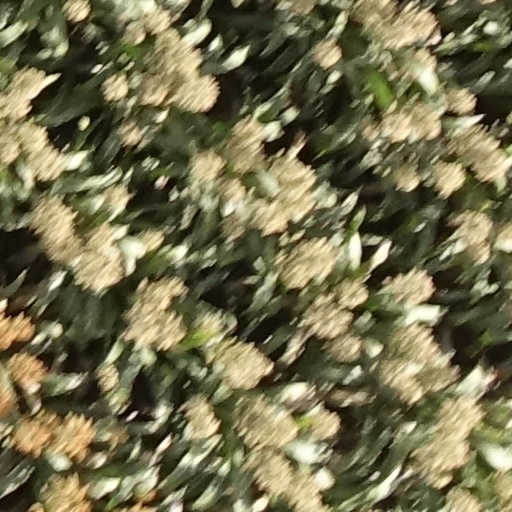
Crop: sorghum